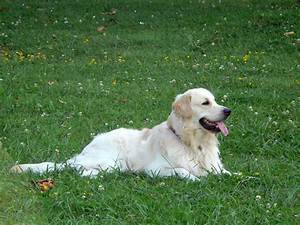
Label: dog